Taurus-Auriga association

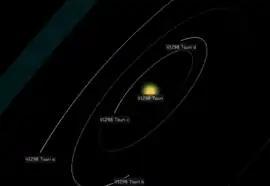
V1298 Tauri is a young K-type T Tauri star located in this association that has four exoplanets orbiting it.

There has been 94 pre-main sequence stars which have been identified to be part of or probable members of the group. The average star in the Taurus-Auriga association are around a million years old and include protostars to T Tauri stars.